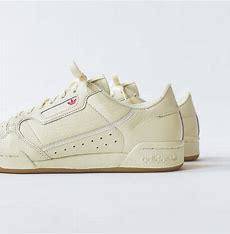
Brand: Adidas
Model: Continental 80